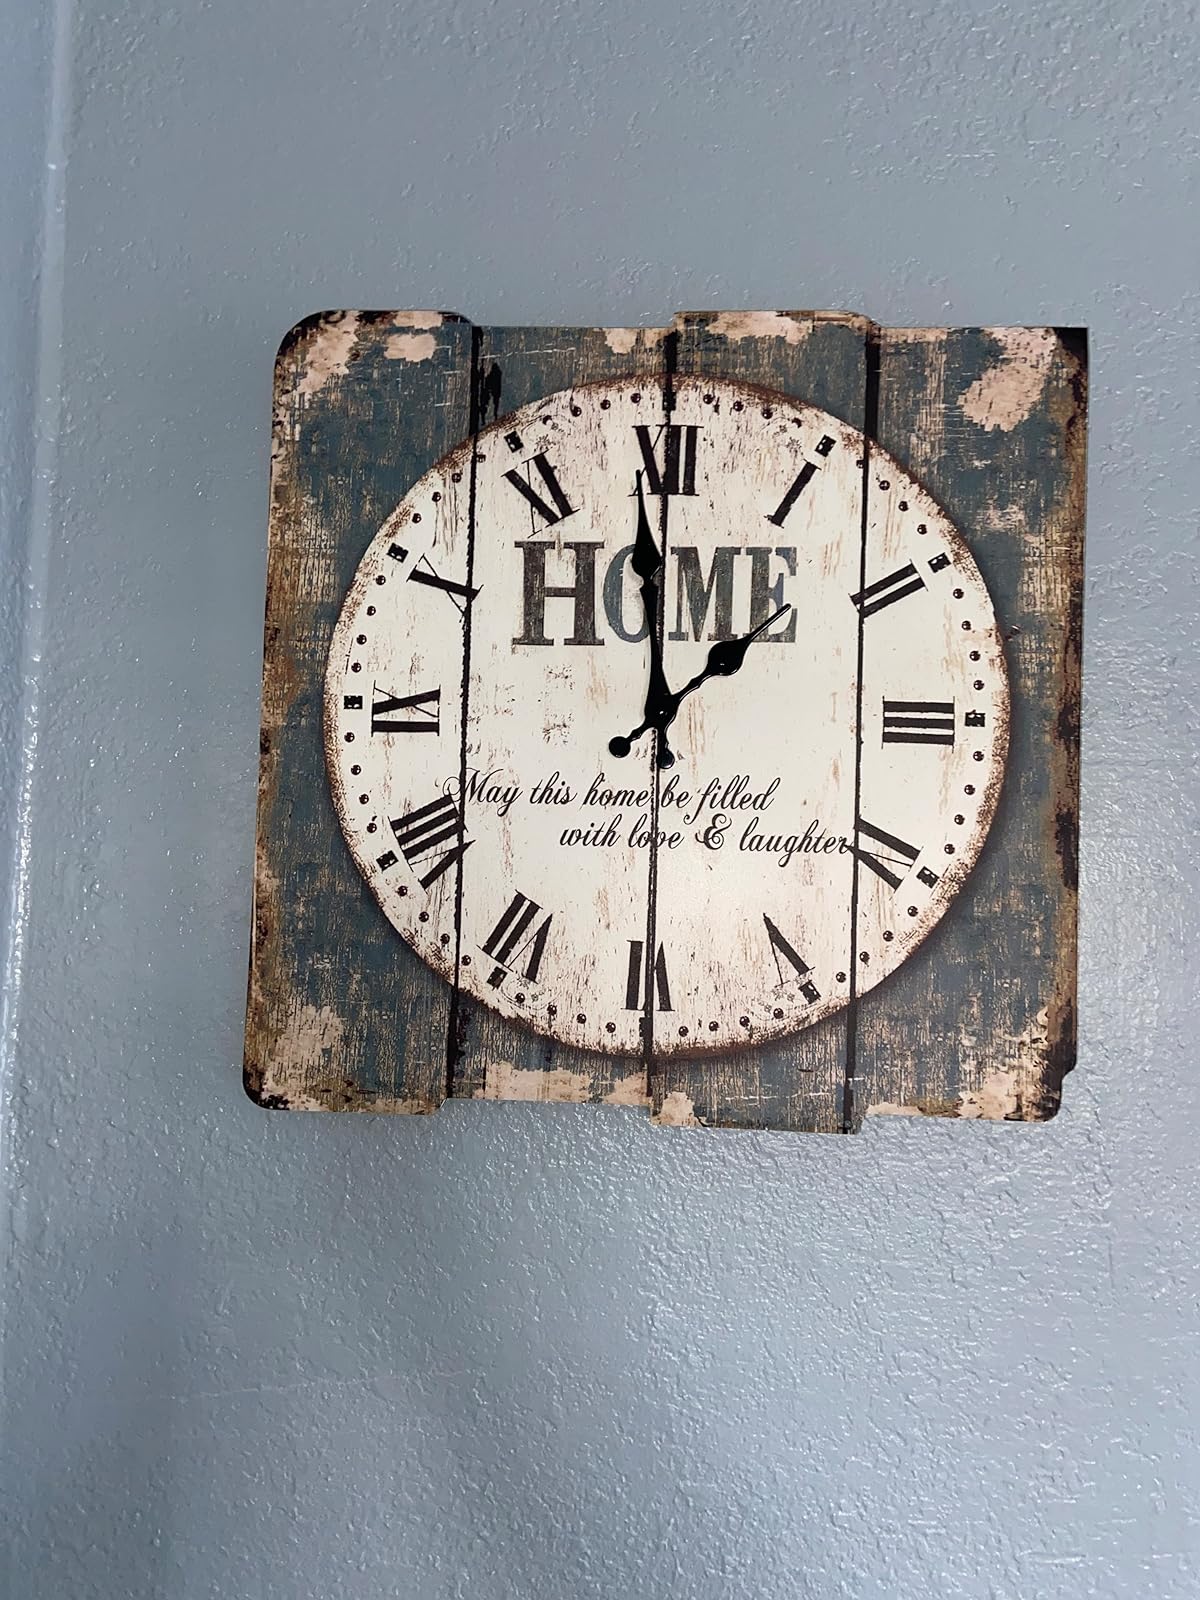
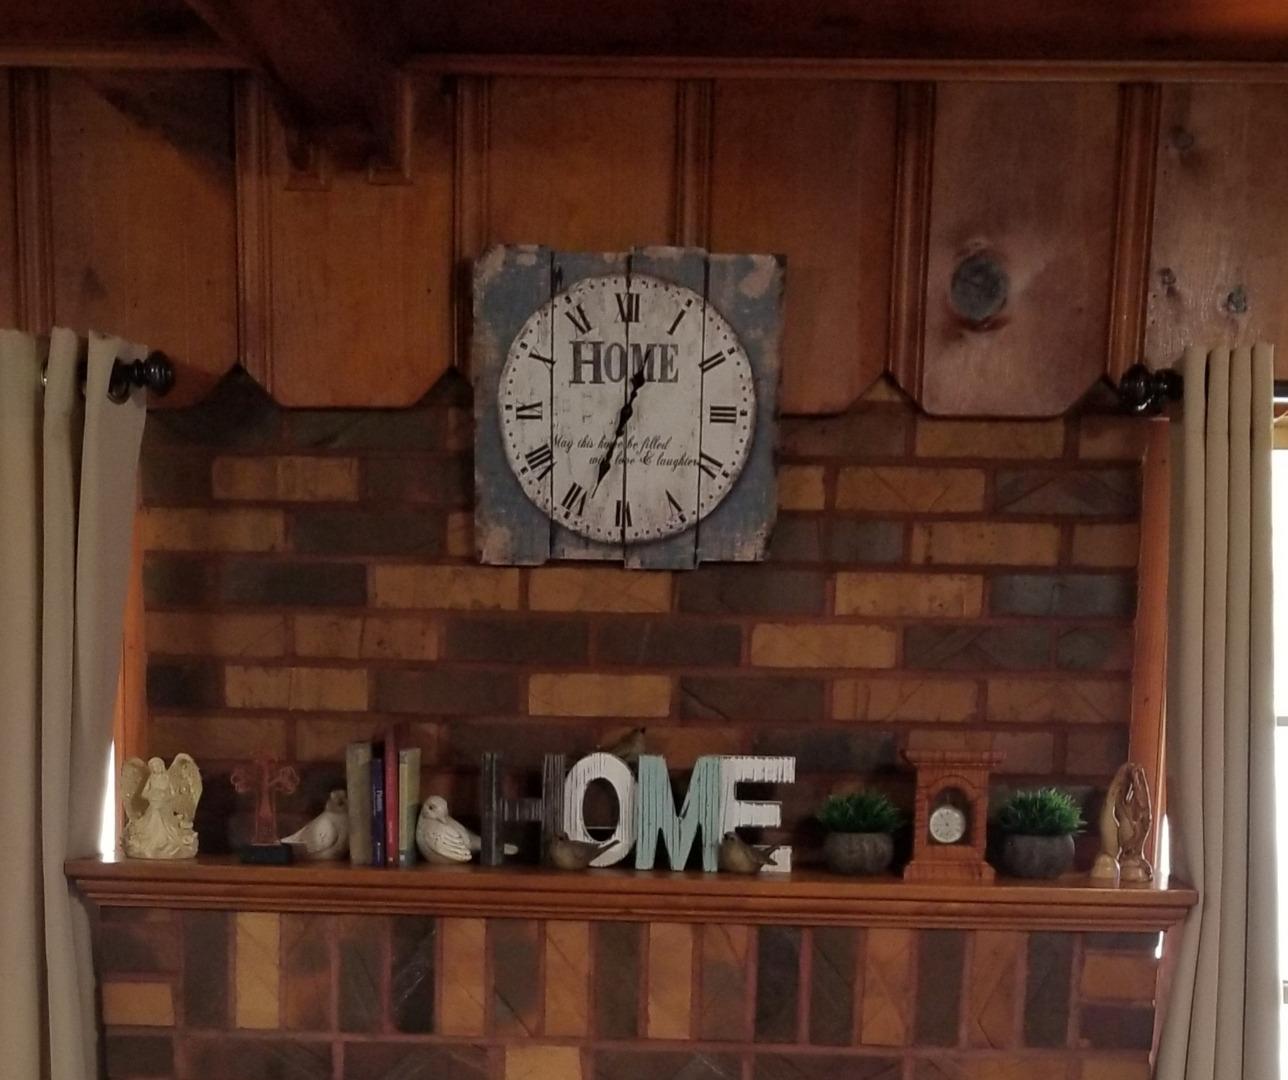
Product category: clock
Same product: yes